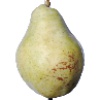
Label: pear_williams